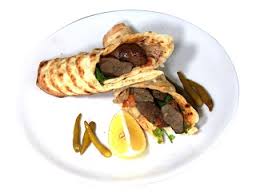
Yemek: kebap